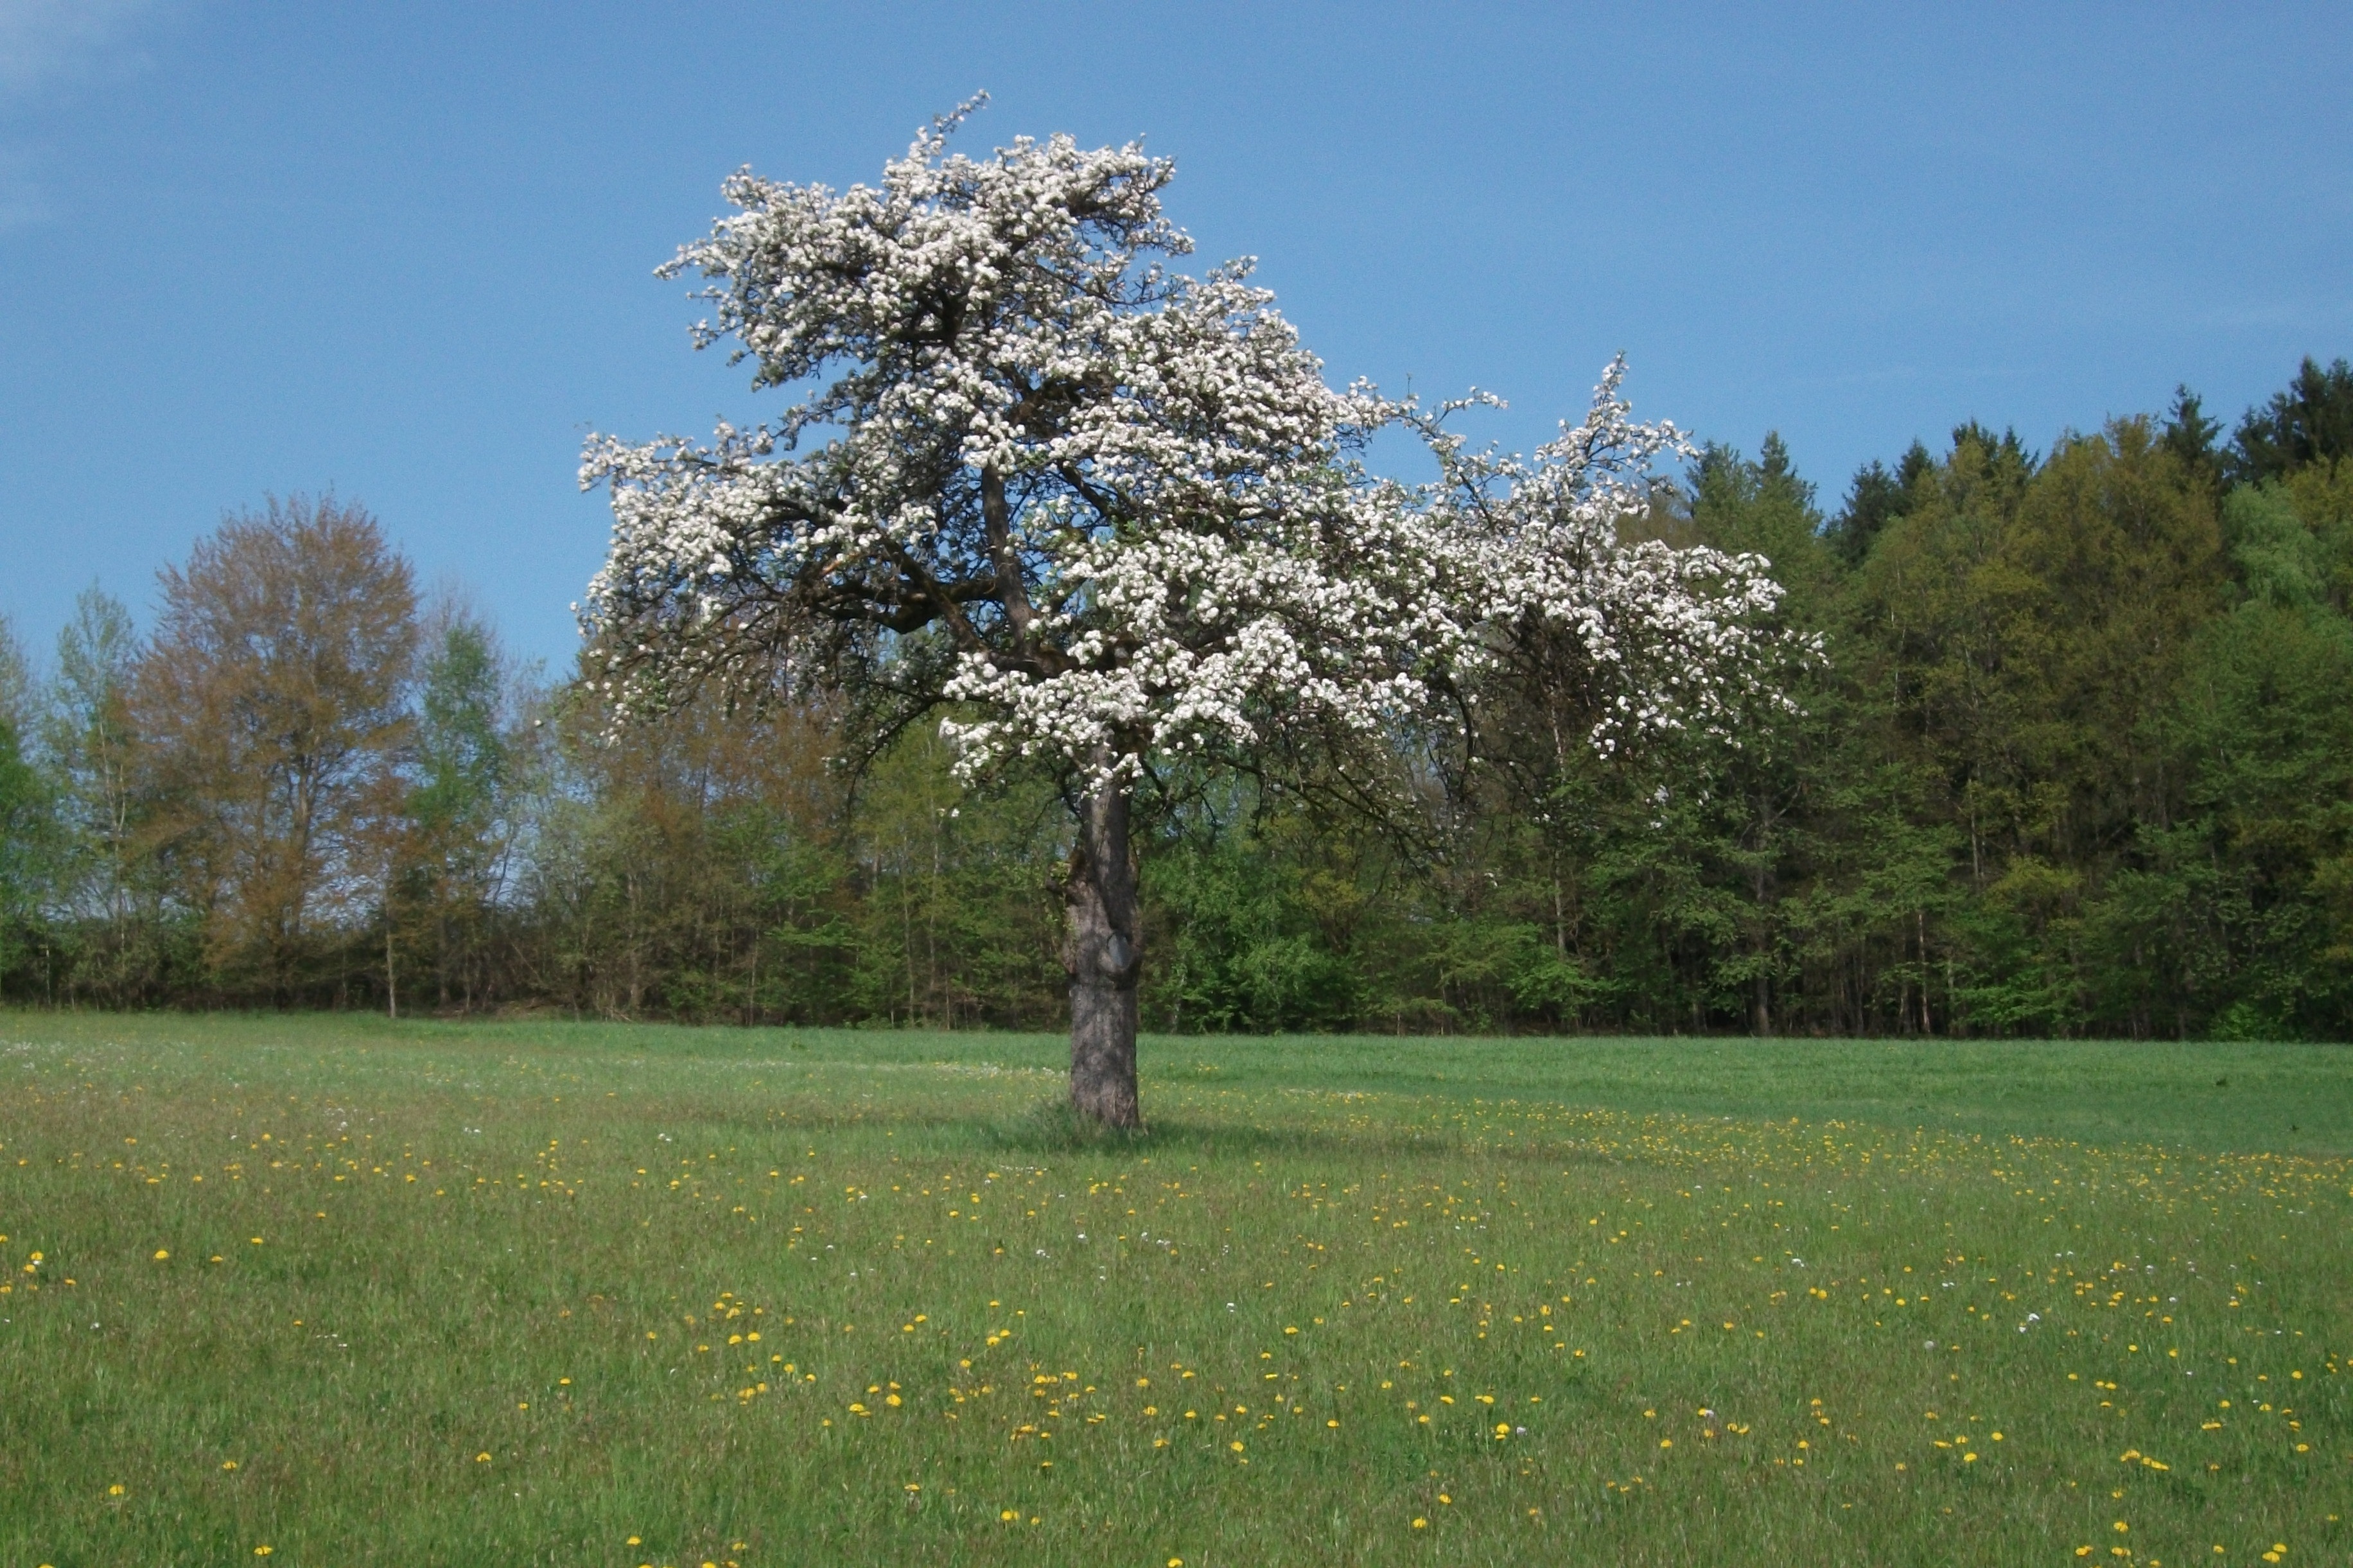
tree, nature, grass, blossom, plant, white, field, lawn, meadow, leaf, flower, bloom, spring, green, pasture, autumn, botany, flora, season, flowers, shrub, beautiful, woodland, ecosystem, rural area, spring awakening, apple blossom, flowering plant, woody plant, land plant